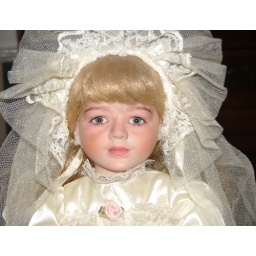
Doll with girls face in wedding dress